Geography of Thailand

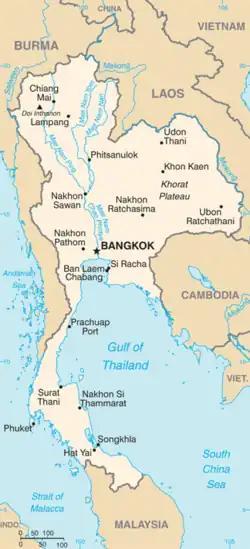

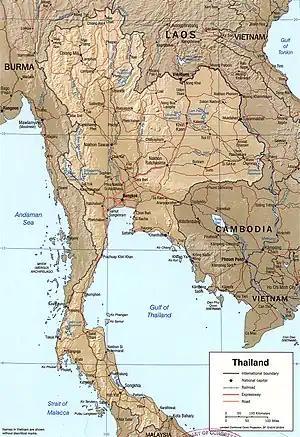
Detailed map of Thailand

Thailand is in the middle of mainland Southeast Asia. It has a total size of which is the 50th largest in the world. The land border is long with Myanmar, Cambodia, Laos and Malaysia. The nation's axial position influenced many aspects of Thailand's society and culture. It controls the only land route from Asia to Malaysia and Singapore. It has an exclusive economic zone of .